Te Whatuiāpiti

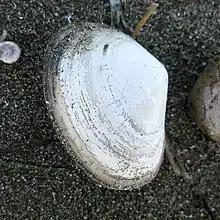
Pipi.

A Ngāti Kahungunu chieftain called Pokia attacked Marotiri in order to stop the raids, but he was defeated, so he sent Hine Te Aorangi to make peace and offer to let Te Whatuiāpiti return to his ancestral lands. Te Whatuiāpiti responded by settling at Pohatunui a Toru in the Ruahine Range and sent a message to Pokia promising him a gift of forty women. Pokia built a house called Mata Kakahi for these women at Tawhitinui, Lake Oingo. When Te Whatuiāpiti sent his uncle Te Aokamiti with the women, Pokia killed them all and led an invasion of the Ruahine range in order to kill Te Whatuiāpiti. He wounded Te Whatuiāpiti and killed his cousin Tumapuhia. Te Whatuiāpiti fled to Pohatunui a Toru, a fortress on top of a rock pinnacle in the Ruahine range, where Pokia was unable to reach him.